Hung Hom station

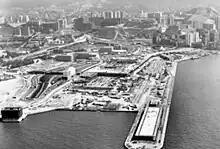
Hung Hom station under construction

The construction of the East Rail extension to East Tsim Sha Tsui station began on 20 April 2001. Work was undertaken at Hung Hom station to extend tracks 2 and 3 southward, and to demolish the southern concourse of the station and replace it with a new mid-level concourse. Some structural columns, supporting the Hong Kong Coliseum above, had to be demolished and underpinned to make way for the construction of the tracks. Throughout the works, at least three of the four East Rail platforms had to be kept in operation. The extension was opened on 24 October 2004, turning Hung Hom into an intermediate station for the first time.